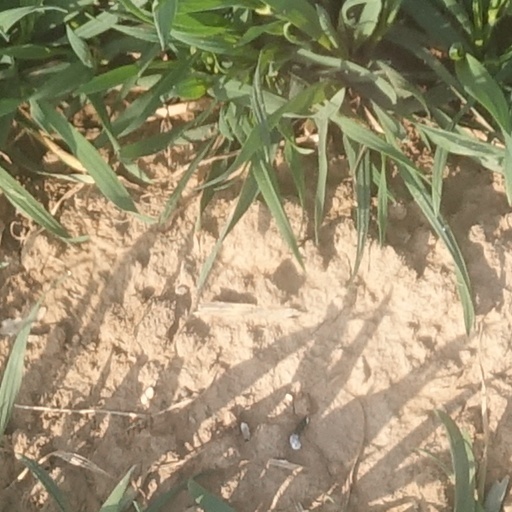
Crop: wheat